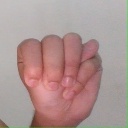
अक्षर: म